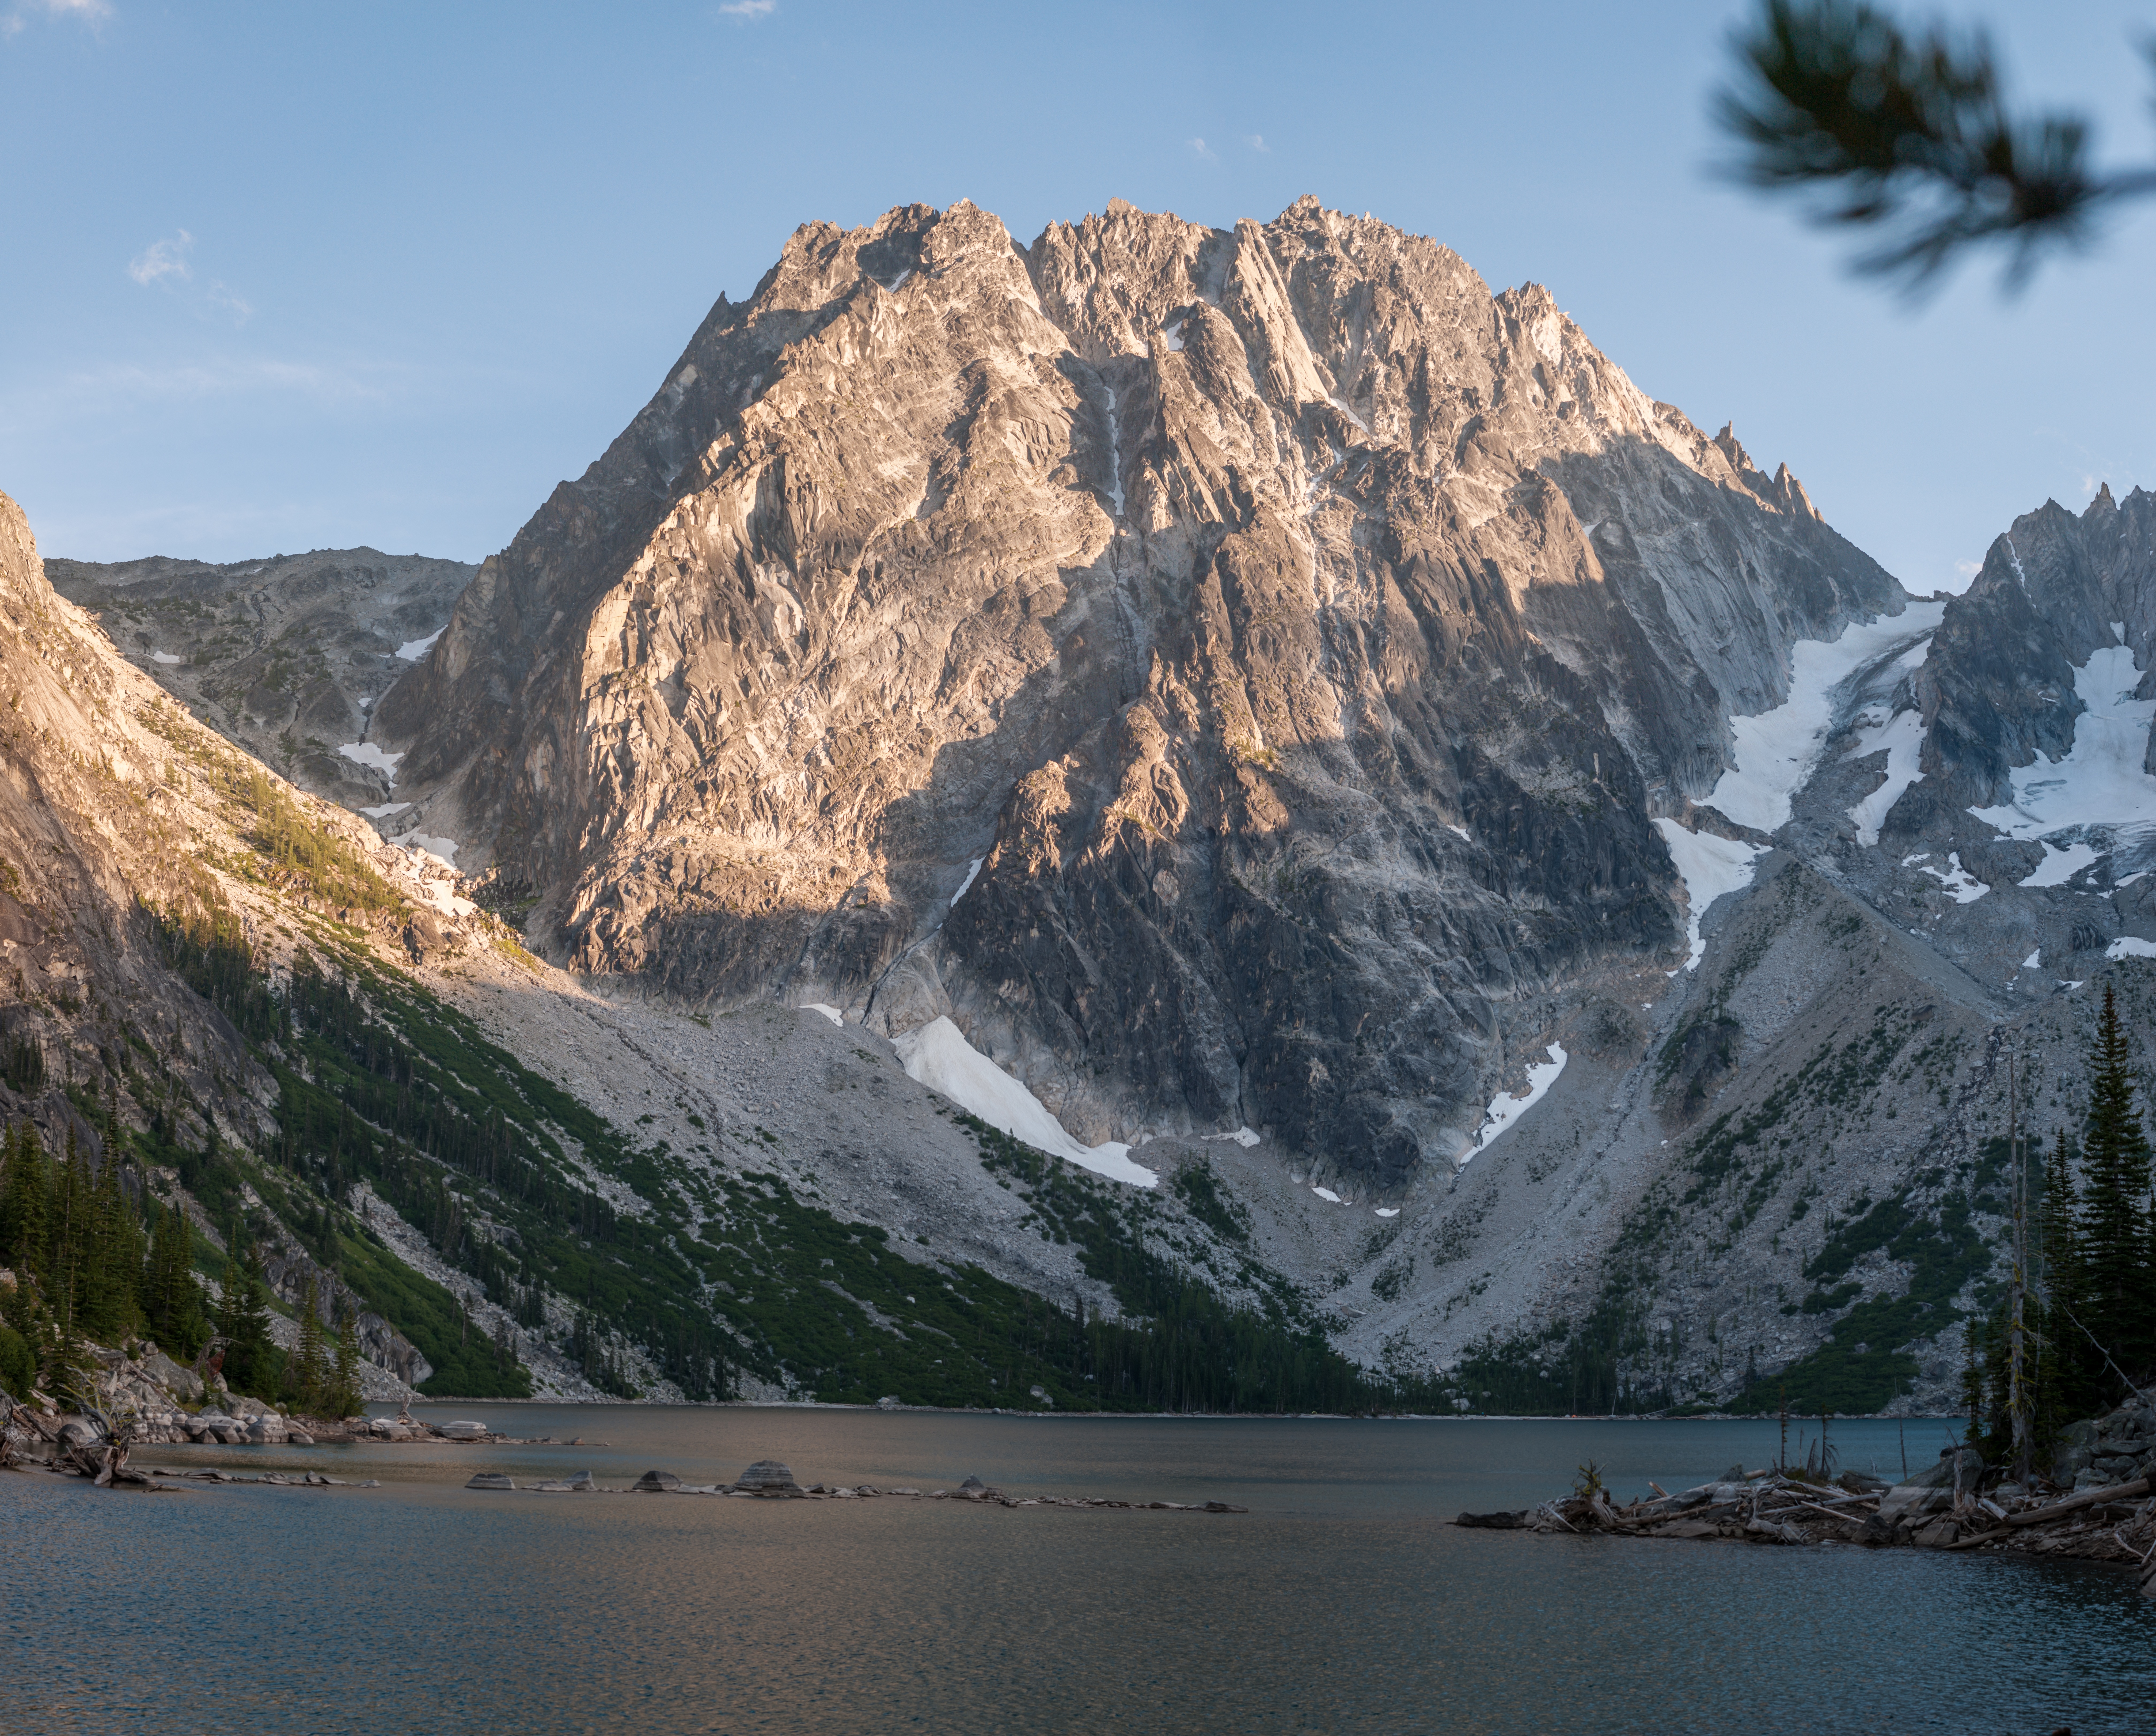
landscape, nature, wilderness, mountain, snow, lake, valley, mountain range, glacier, fjord, national park, ridge, alps, plateau, fell, cirque, loch, moraine, landform, tarn, mountain pass, geographical feature, mountainous landforms, glacial landform